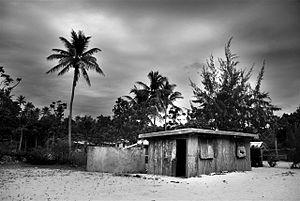
Pélé est une île du Vanuatu située au nord de l'île d'Efate qui fait partie du province de Shefa.